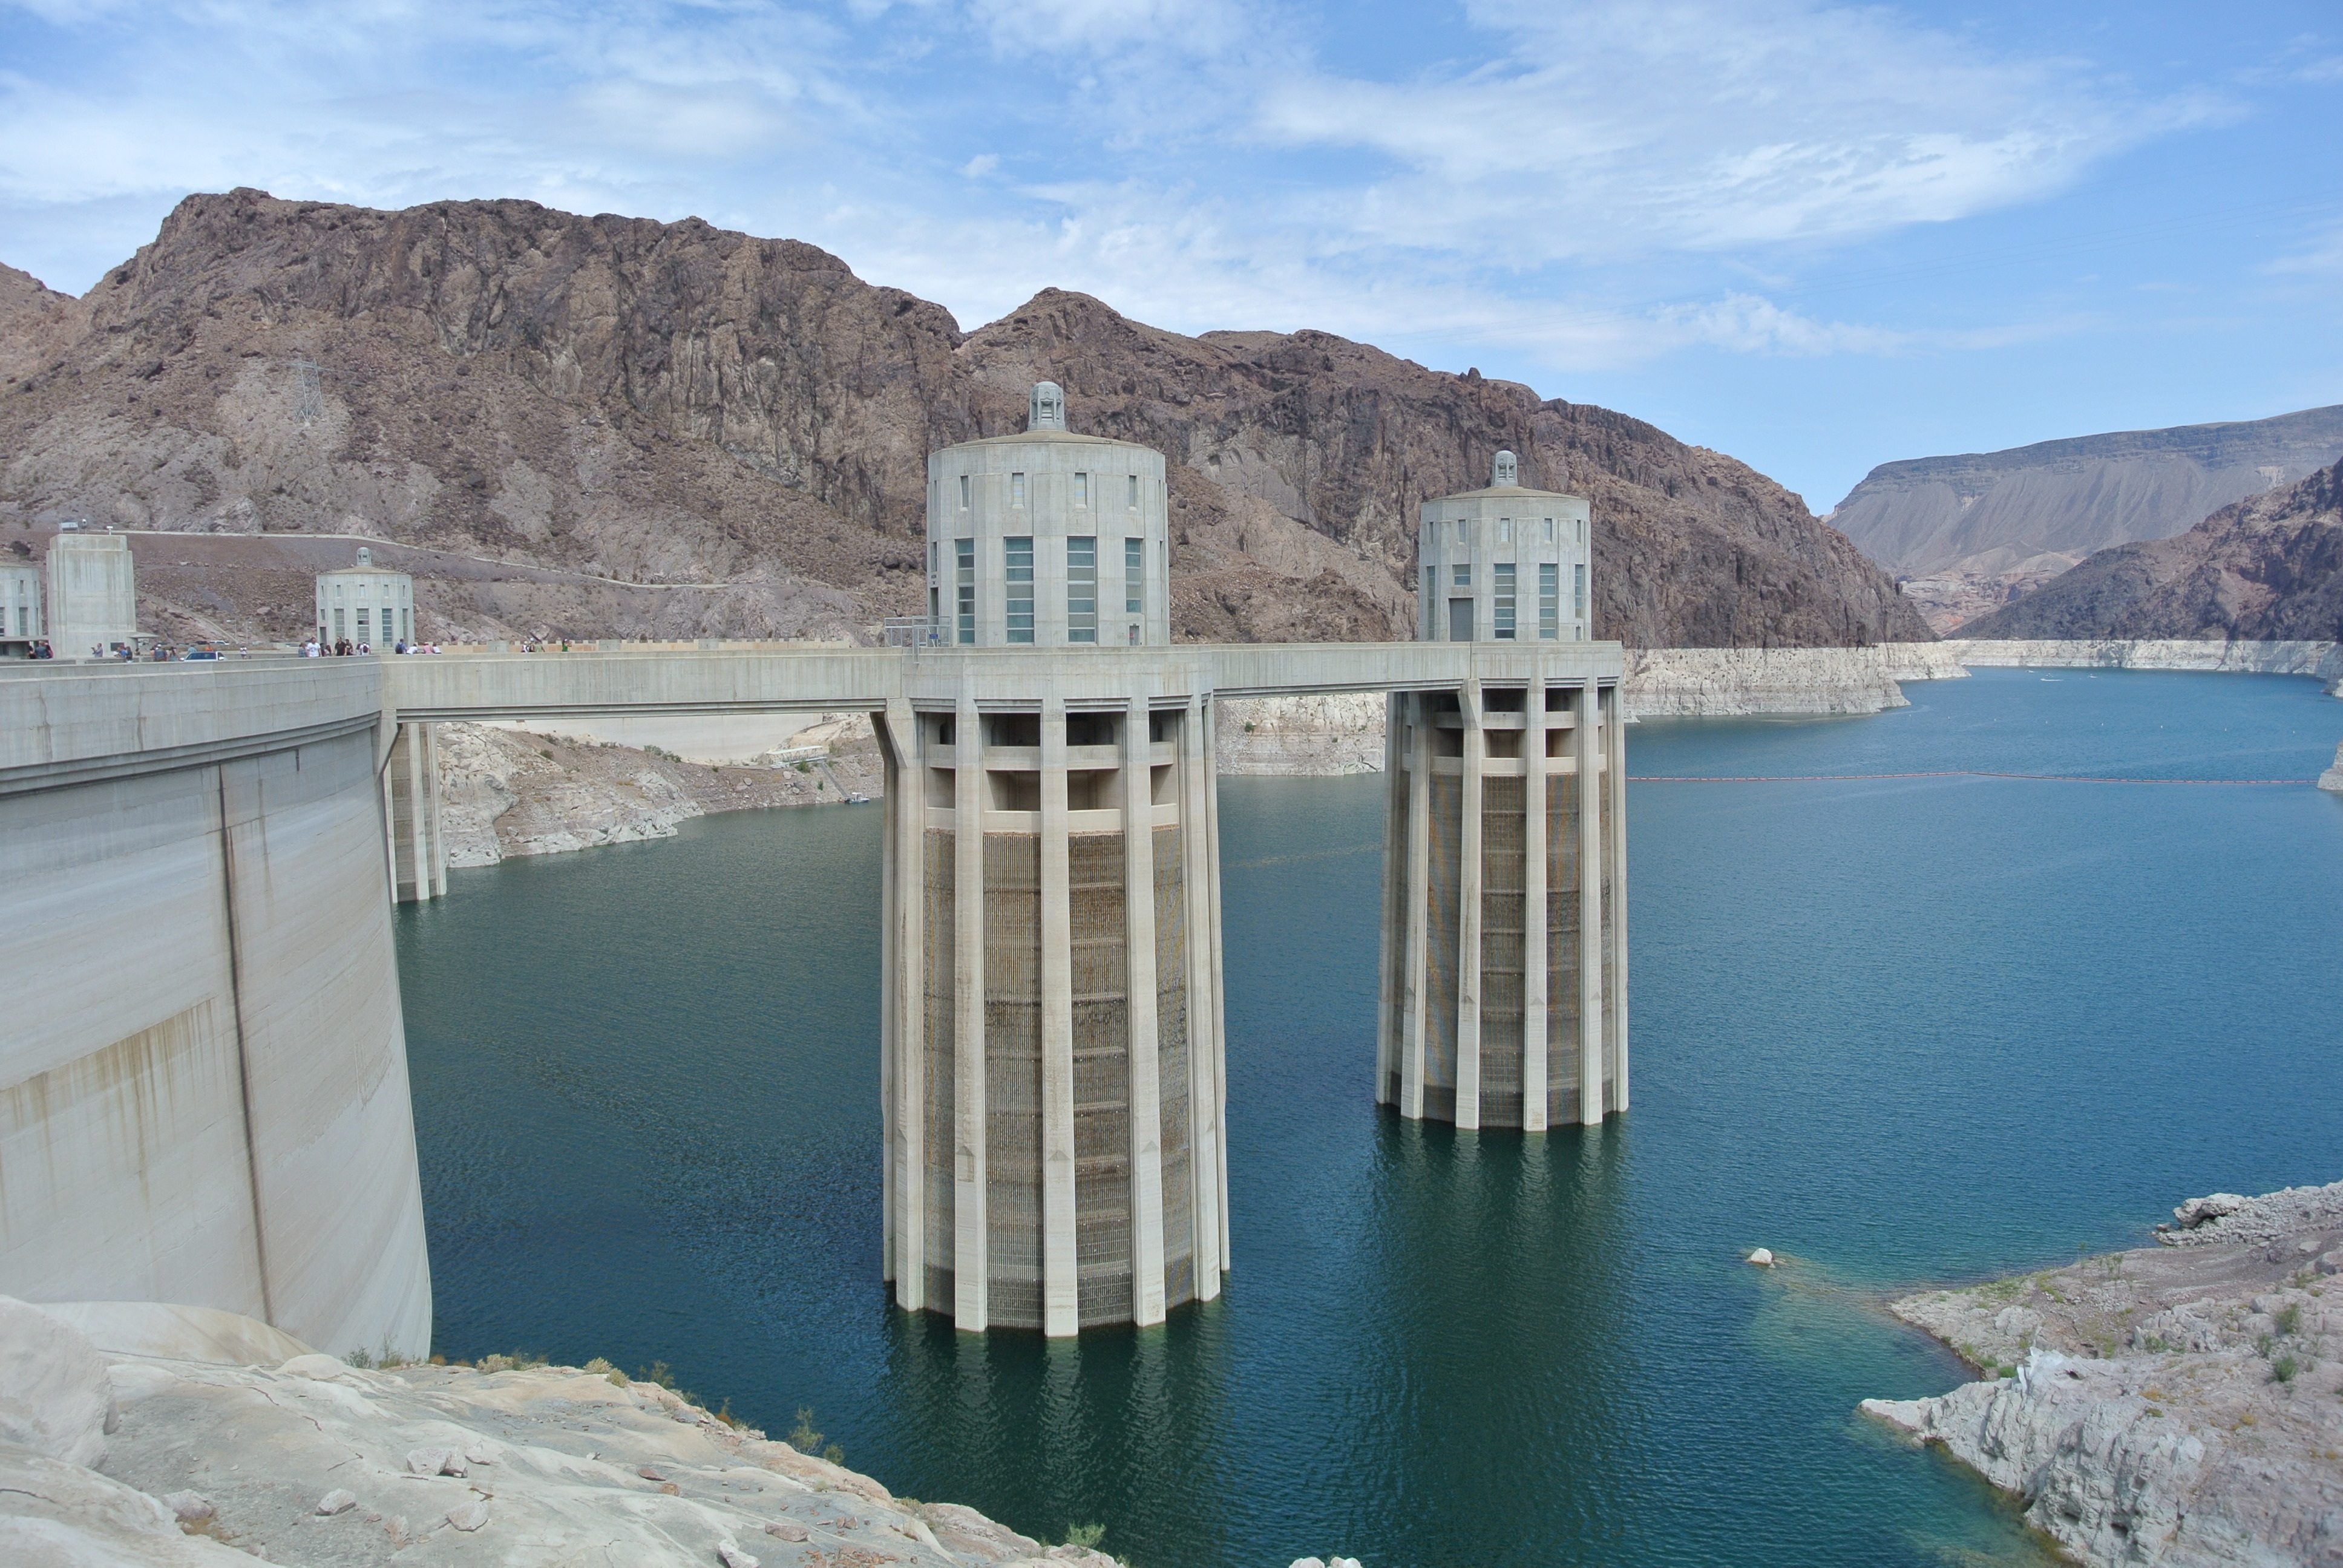
sea, water, bridge, lake, usa, america, bay, dam, reservoir, generator, energy, arizona, engineering, infrastructure, nevada, electric, hydroelectric, hydro, hoover